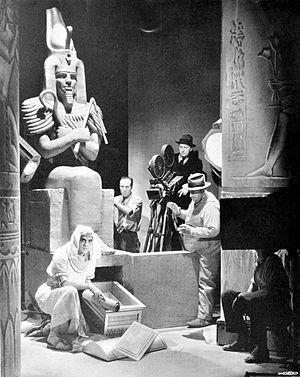
La Momie est un film d'horreur américain réalisé par Karl Freund, sorti en 1932.